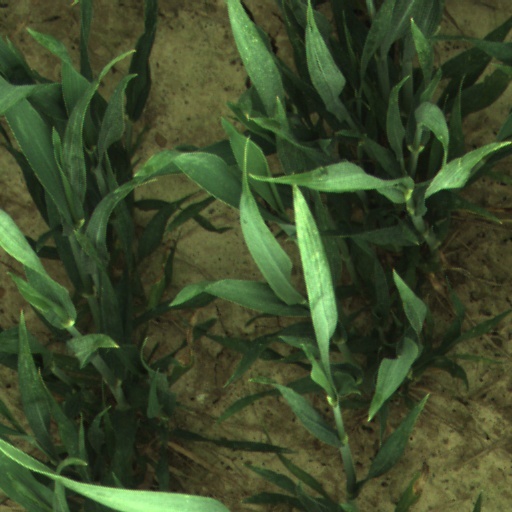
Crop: wheat